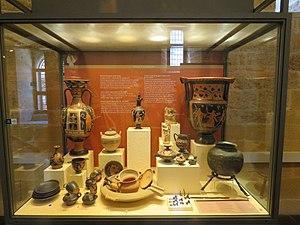
Vitrine dédiée au monde féminin. Monte Sannace zone basse tombe 2 1957 moitié du IVe siècle av. J.-C. Musée archéologique national de Gioia del Colle
Le Musée archéologique national de Gioia del Colle occupe le rez-de-chaussée et une partie du premier étage du château normand-souabe de Gioia del Colle. Il abrite principalement les collections archéologiques collectées sur le Monte Sannace situé à environ 5 km au nord-est de Gioia del Colle, mais aussi les objets découverts sur le territoire, parmi lesquels par exemple les mobiliers des nécropoles de Santo Mola et de Murgia San Francesco.